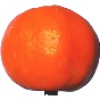
Label: Clementine 1